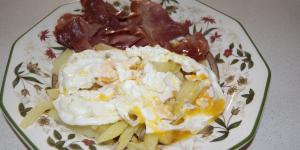
huevos rotos con jamon